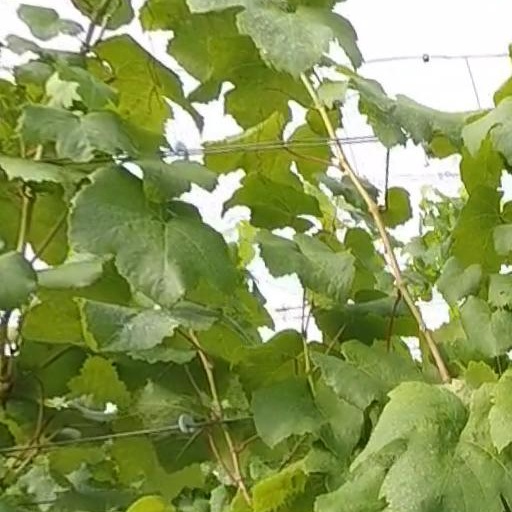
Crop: grape